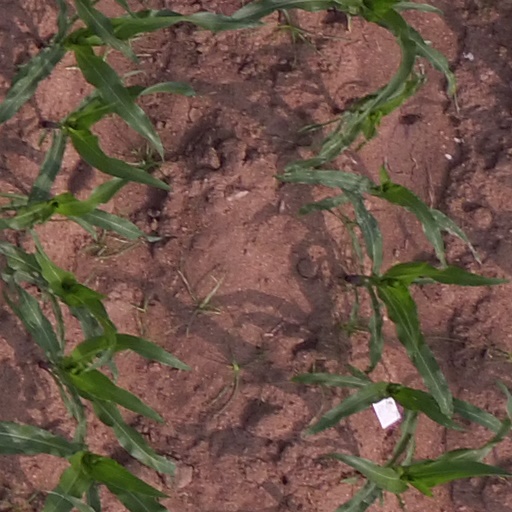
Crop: maize; corn